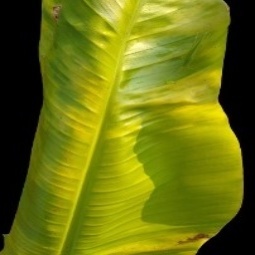
Label: Sulphur